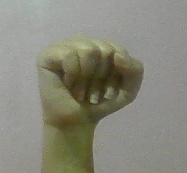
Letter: saad